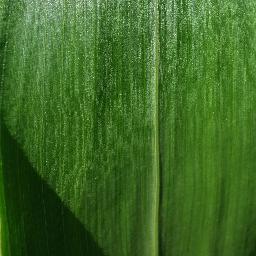
Label: Corn___healthy